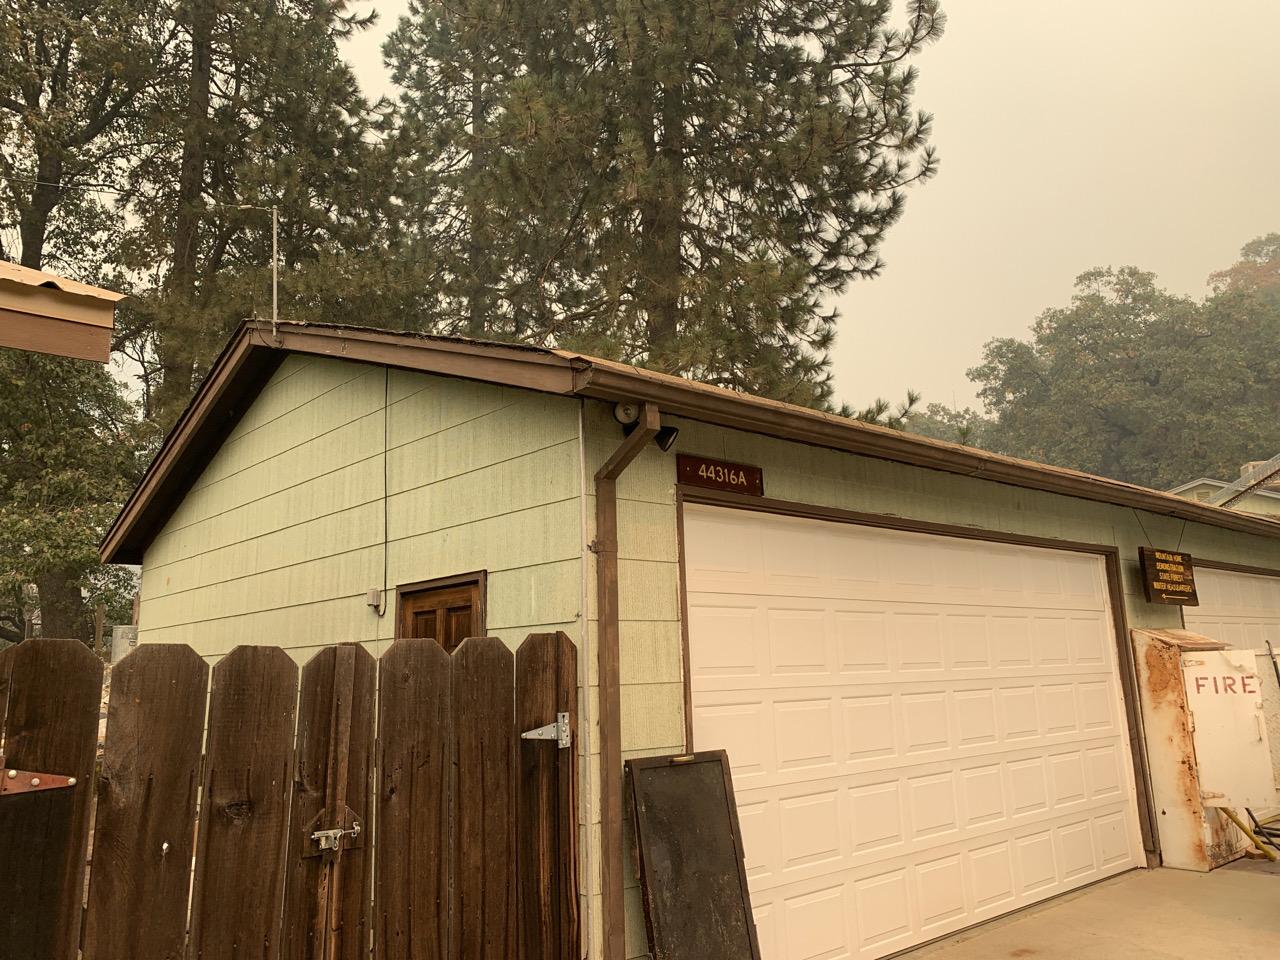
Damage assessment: no_damage